Jean-Gabriel Pageau

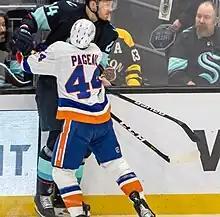
Pageau checking Seattle Kraken player Jamie Oleksiak in 2023.

Pageau and the Islanders met with the Florida Panthers in the Eastern Conference Qualifying Round. Pageau played an important role for the Islanders during their series against the Panthers. He scored the first goal of Game 1 against the Panthers and won 80 percent of his faceoffs while skating in all situations including the power play and penalty kill. Throughout the first three games against the Panthers, Pageau played on a line with Tom Kuhnhackl and Derick Brassard before Kuhnhackl was replaced by Leo Komarov. As the Islanders eliminated the Panthers, Pageau ended the series tied for the team lead in goals with Anthony Beauvillier. He also finished the series logging the most time shorthanded time of ice among Islanders forwards with a total of 8:19 and played 7:38 on the power play. Following their series win, the Islanders faced off against the Washington Capitals in the Eastern Conference First Round. As Pageau remained on a line with Brassard and Komarov through the Capitals series, they helped push the Capitals to the brink of elimination by winning the first three games of the series. Despite an attempted comeback, the Islanders eliminated the Capitals in five games to advance to the Second Round. The Islanders then faced the Philadelphia Flyers whom they eliminated in seven games to advance to the Eastern Conference Final for the first time since 1993. During their Eastern Conference Final series against the Tampa Bay Lightning, Pageau was moved onto a line with Matt Martin and Cal Clutterbuck in Game 3 and 4 after Komarov and Casey Cizikas were injured.